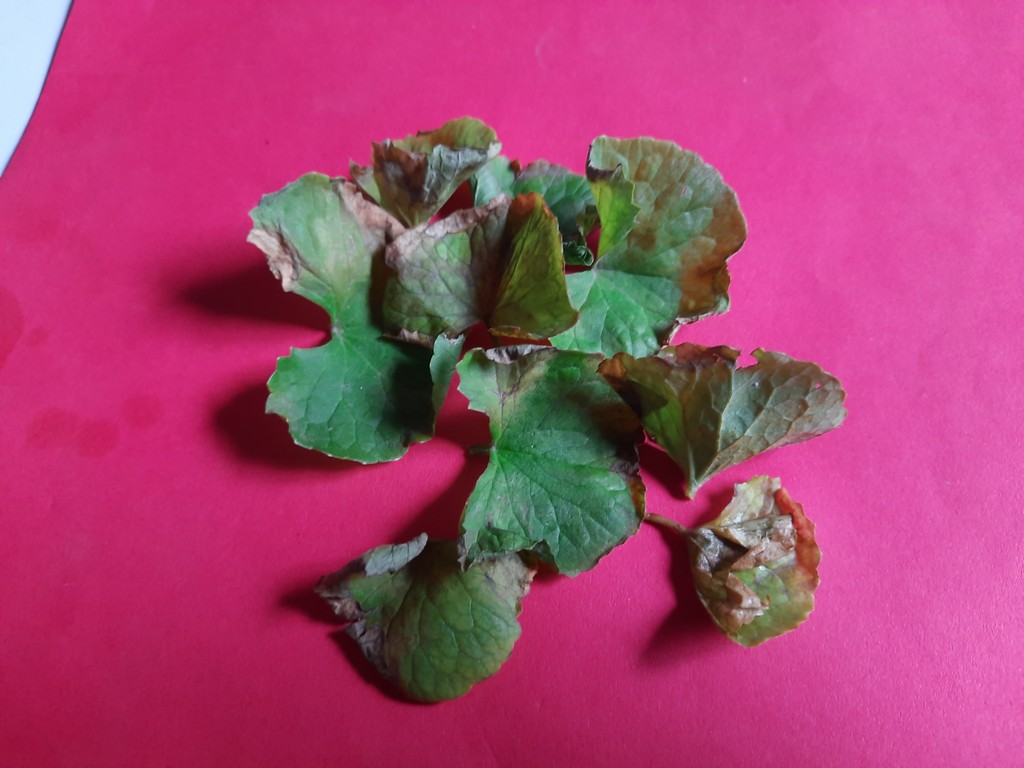
Label: Unhealthy